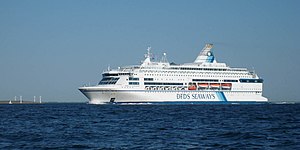
Passagerskib / Luksusskibe
"""Pearl of Scandinavia"" i Øresund 2008"
Passagerskibet ""Pearl of Scandinavia"" i Øresund på rejse fra København mod Oslo."
Et passagerskib er et skib, der primært er bygget til at transportere passagerer. Derudover kan det også være bygget til at transportere andet, f.eks. post eller andet gods.